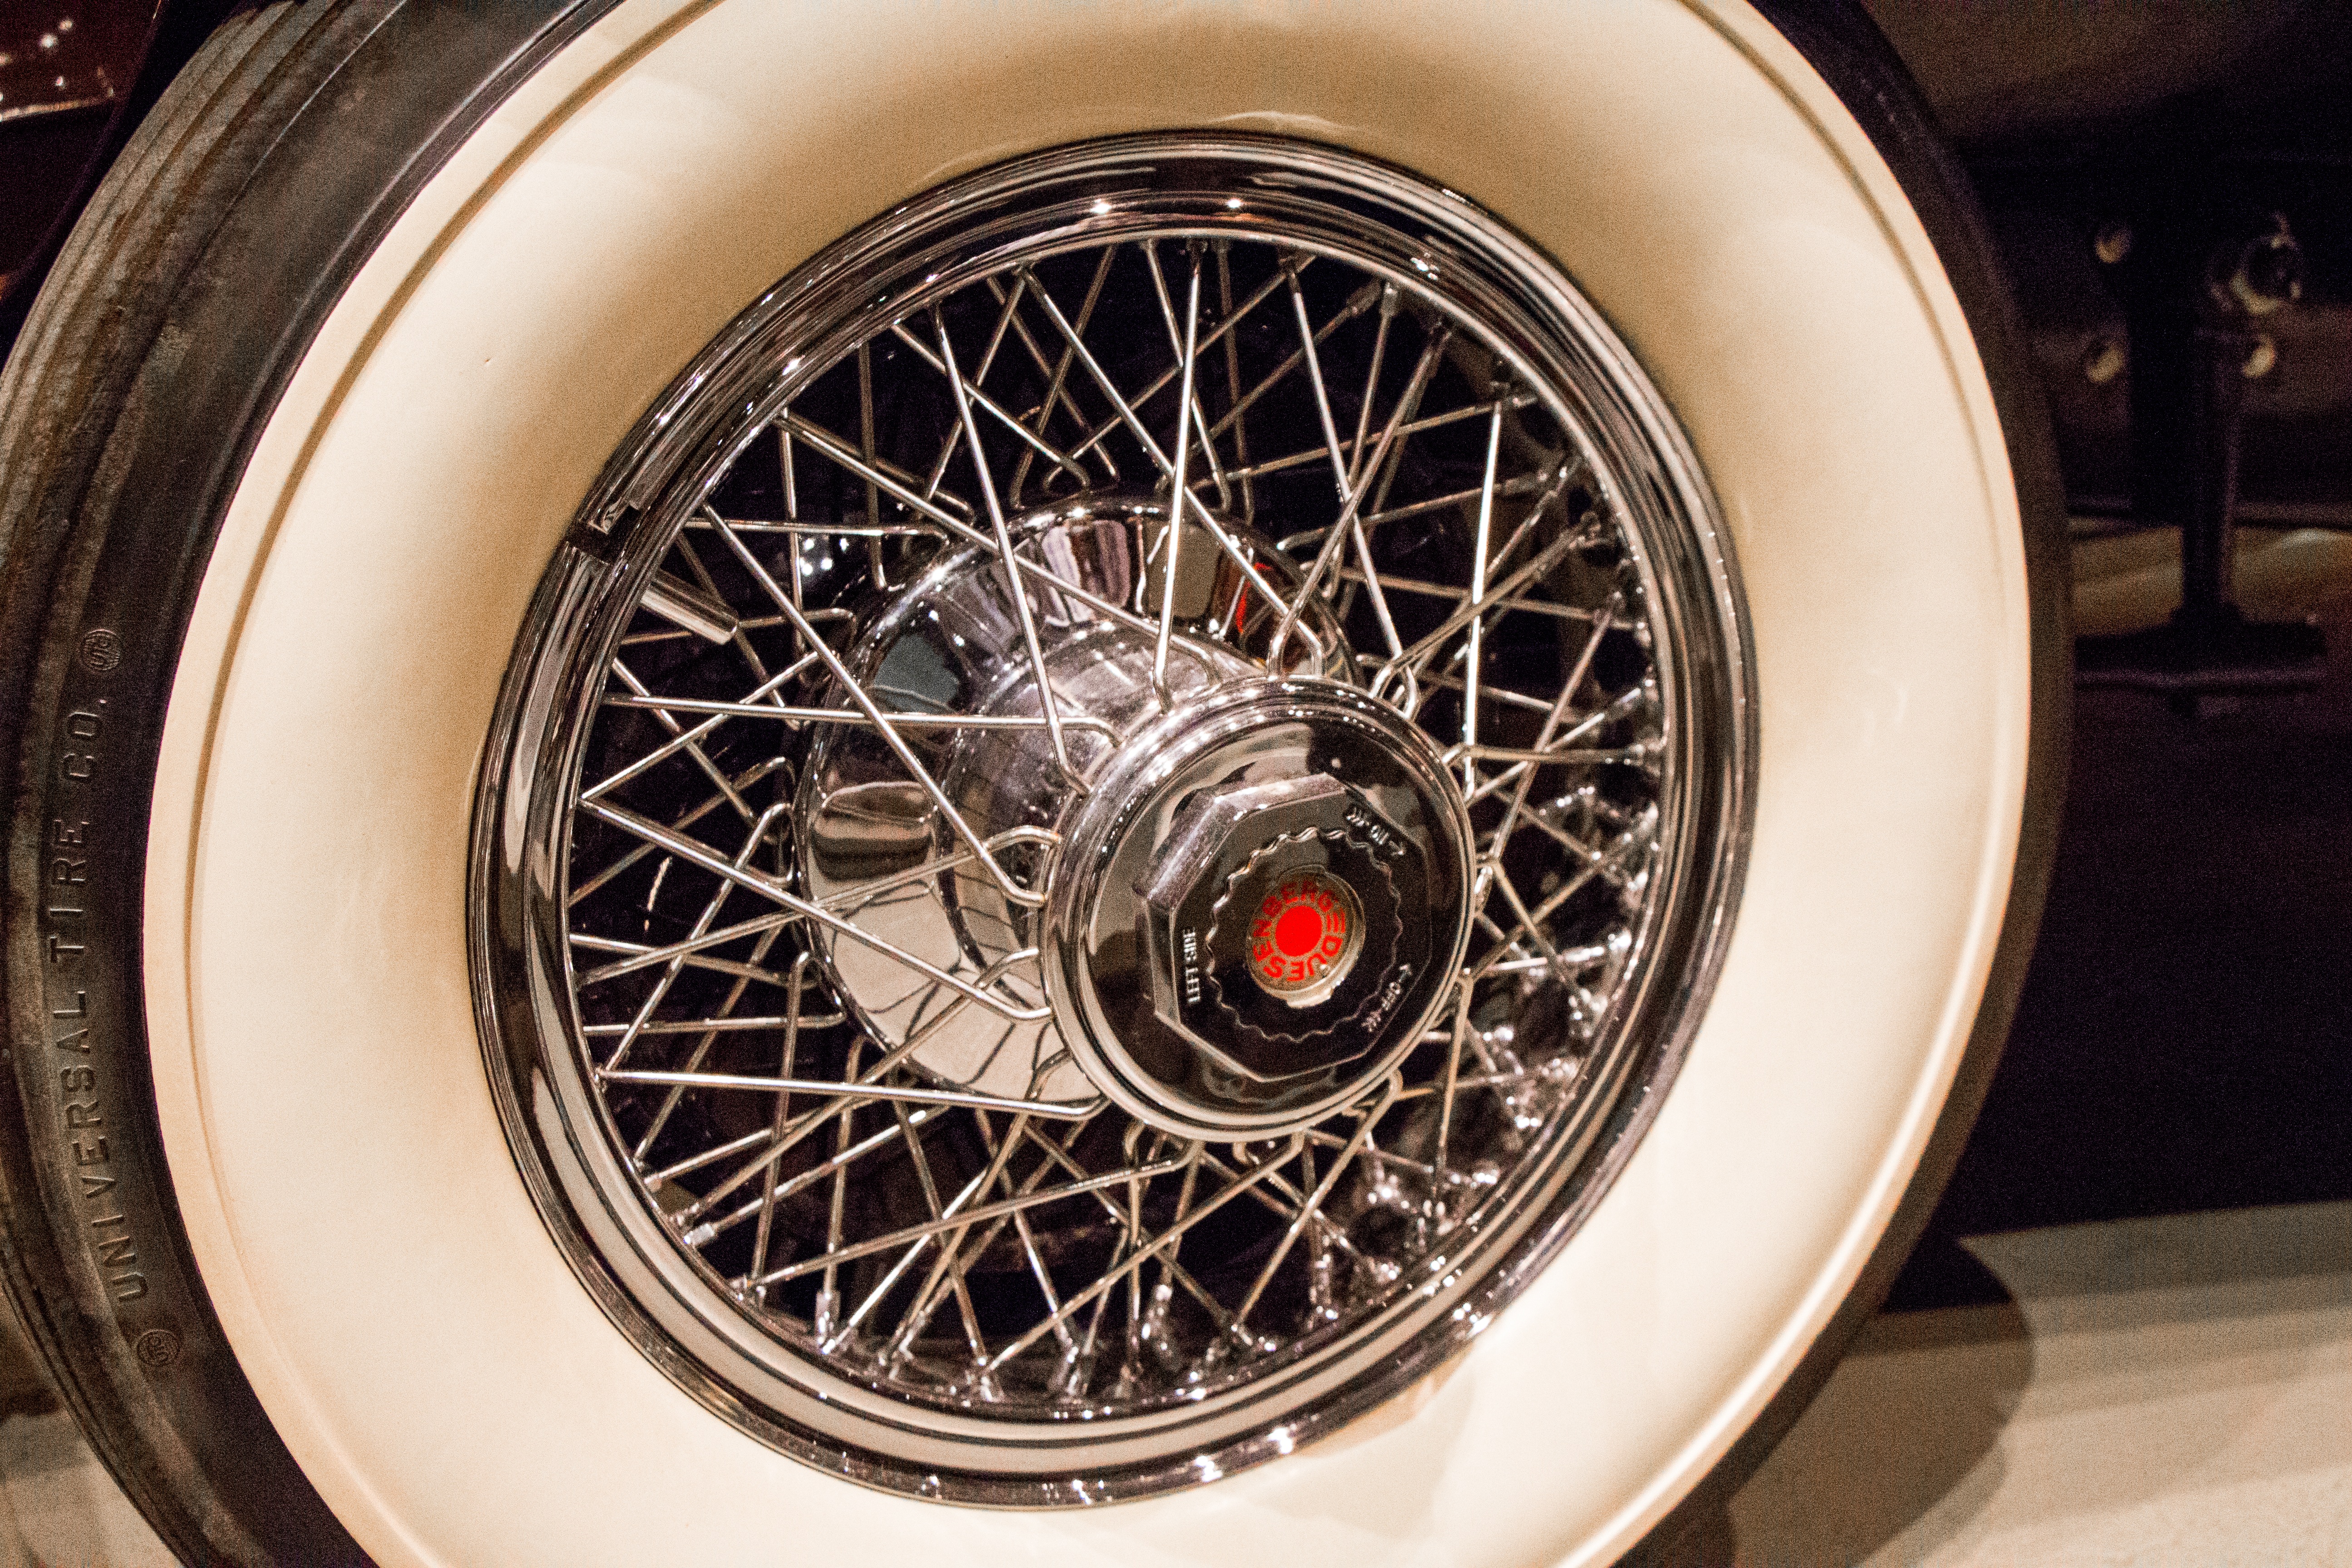
technology, road, sport, car, vintage, wheel, automobile, retro, round, driving, old, steel, transportation, transport, model, reflection, vehicle, spoke, metal, machine, headlight, black, speed, lifestyle, route, brake, tire, cycle, circle, chrome, luxury, spokes, silver, engine, rim, motor, history, front, whitewall, historical, classic, roadster, disk, shiny, restored, disc, glossy, collectibles, rubber, horsepower, aged, alloy, preserved, alloy wheel, valuable, land vehicle, prestige, universal tire company, hub cap, automobile make, automotive exterior, automotive design, luxury vehicle, automotive tire